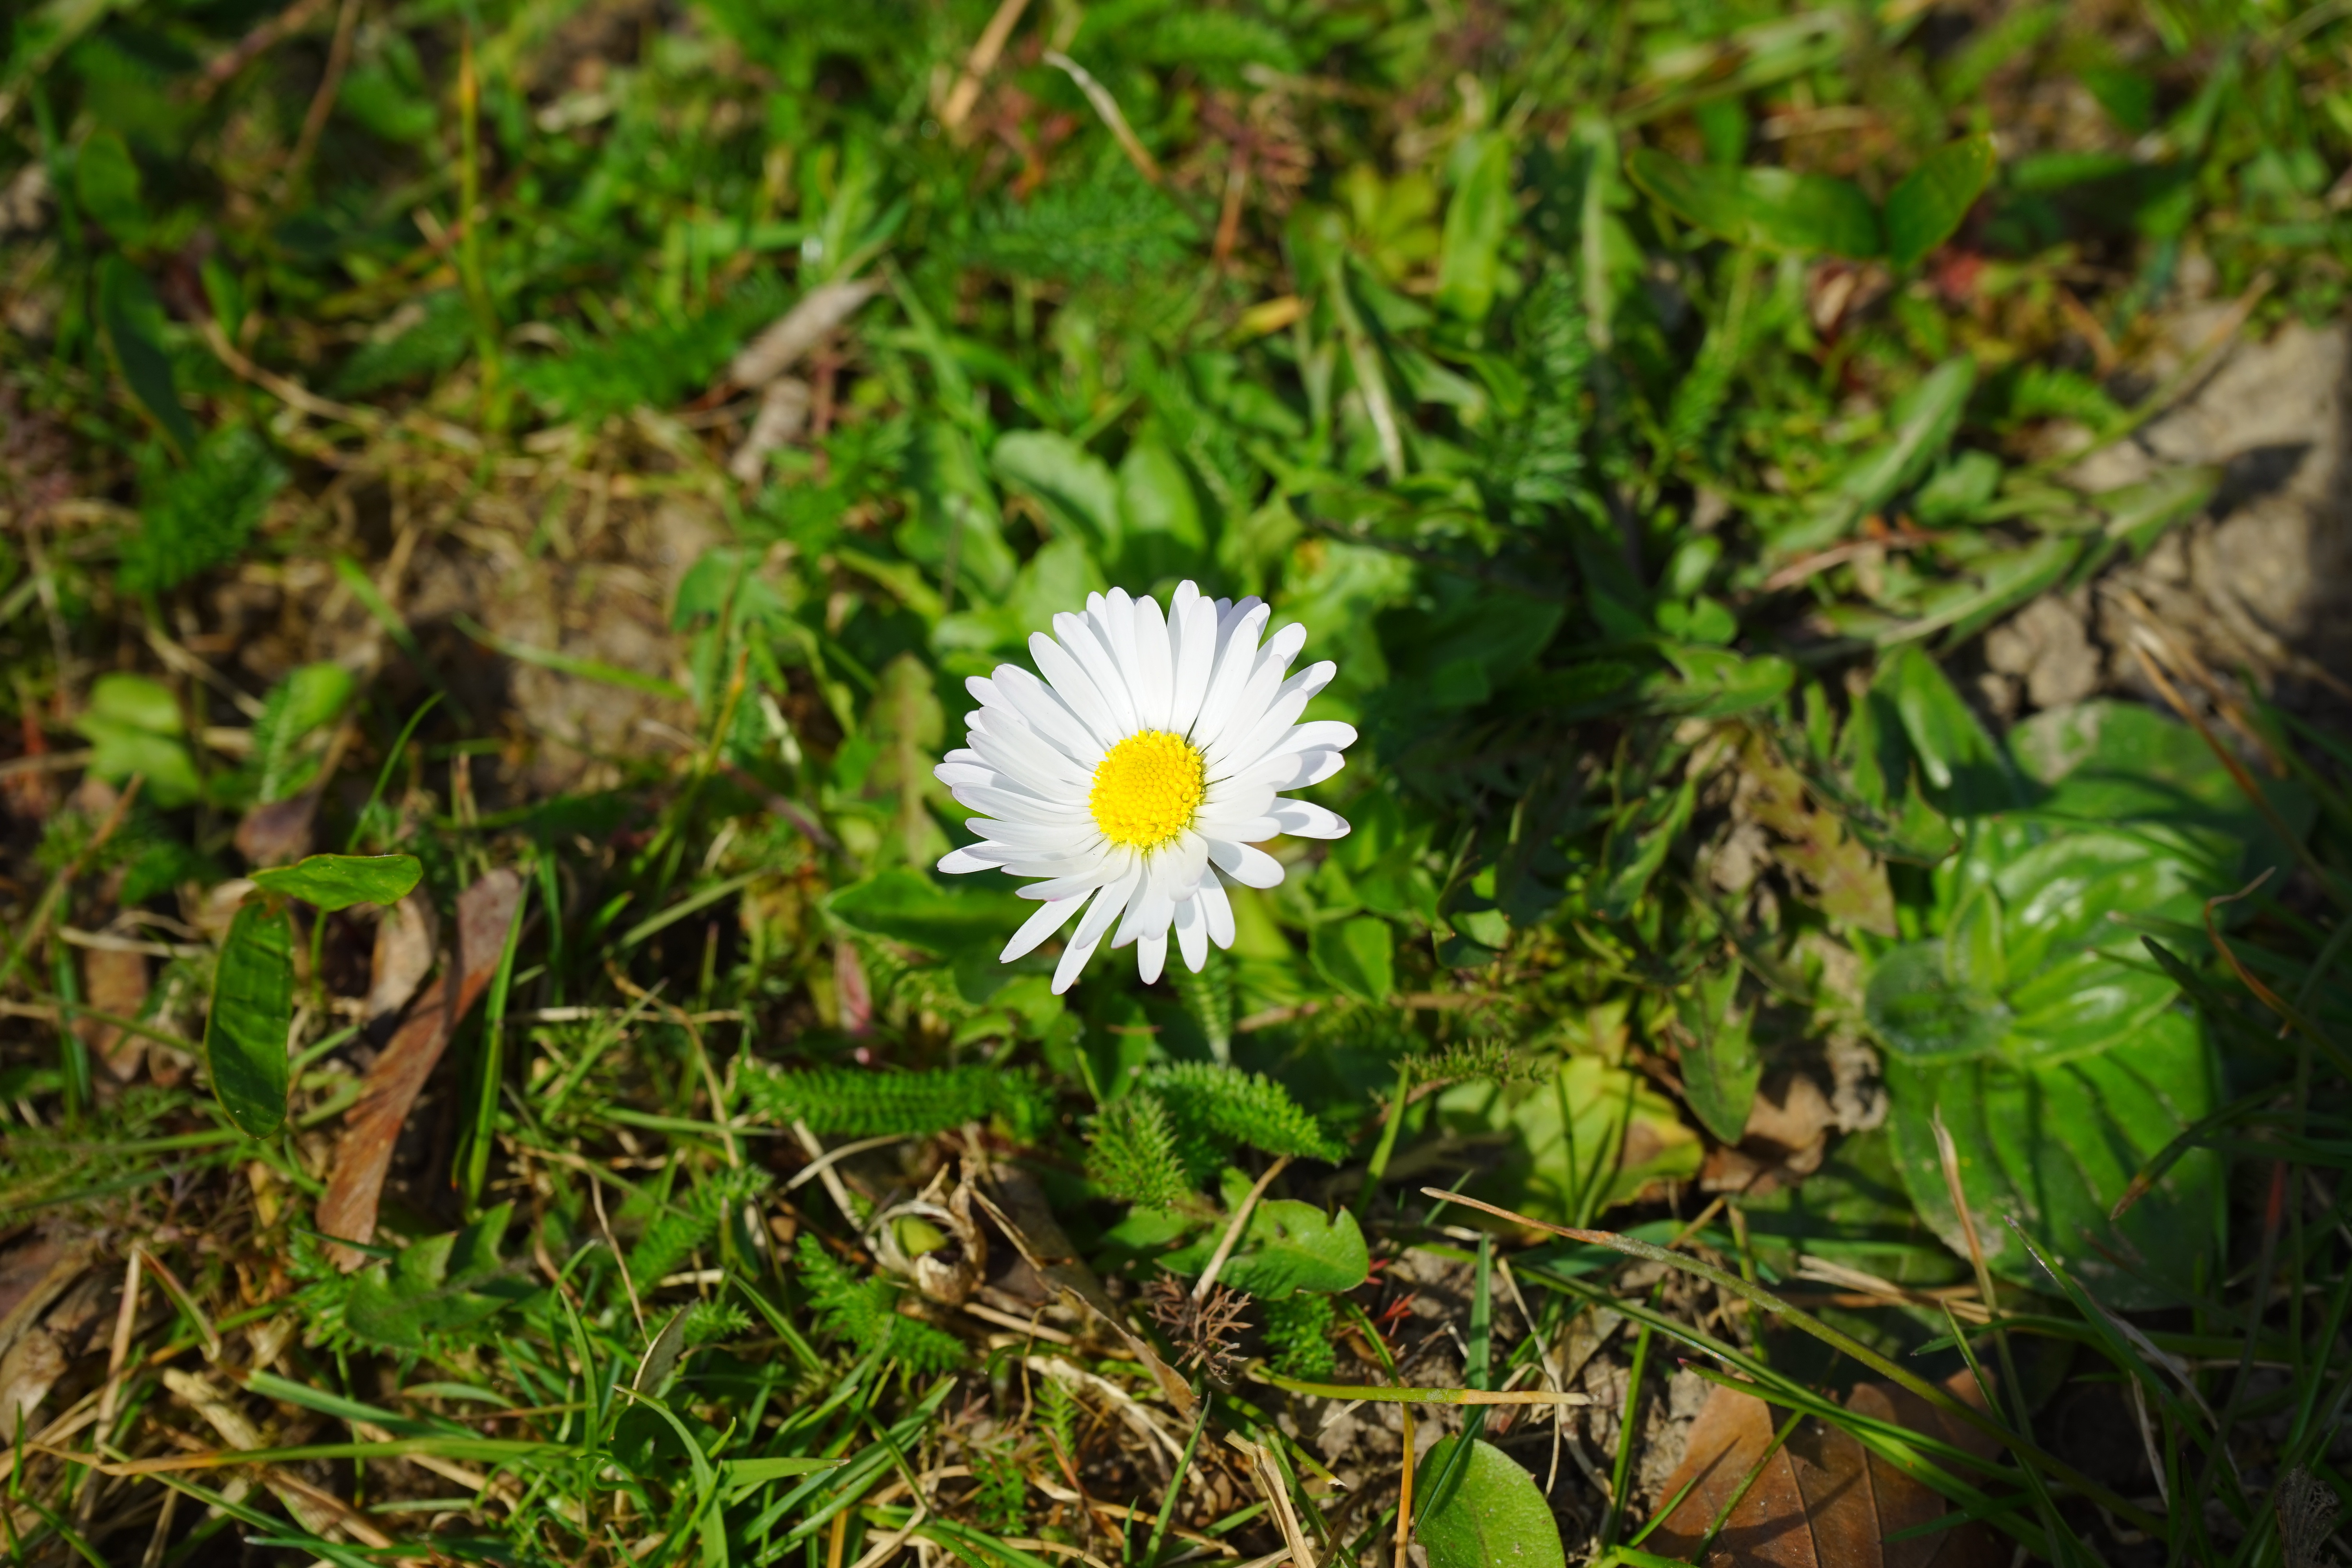
nature, grass, blossom, plant, white, lawn, meadow, leaf, flower, bloom, daisy, green, botany, flora, wildflower, asteraceae, rush, composites, medicinal plant, macro photography, fodder plant, flowering plant, yellow white, daisy family, herbaceous plant, lawn flower, tausendsch n, little daisy, monatsroeserl, the asteraceae family, multiannual daisy, bellis philosophy, m p, grass plant, land plant